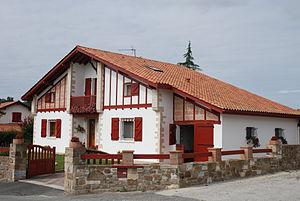
Maison dans le bourg d'Amorotz
Amorots-Succos est une commune française, située dans le département des Pyrénées-Atlantiques en région Nouvelle-Aquitaine.
Amorots est une ancienne commune française du département des Pyrénées-Atlantiques. Le 16 août 1841, la commune fusionne avec Succos pour former la nouvelle commune d'Amorots-Succos.